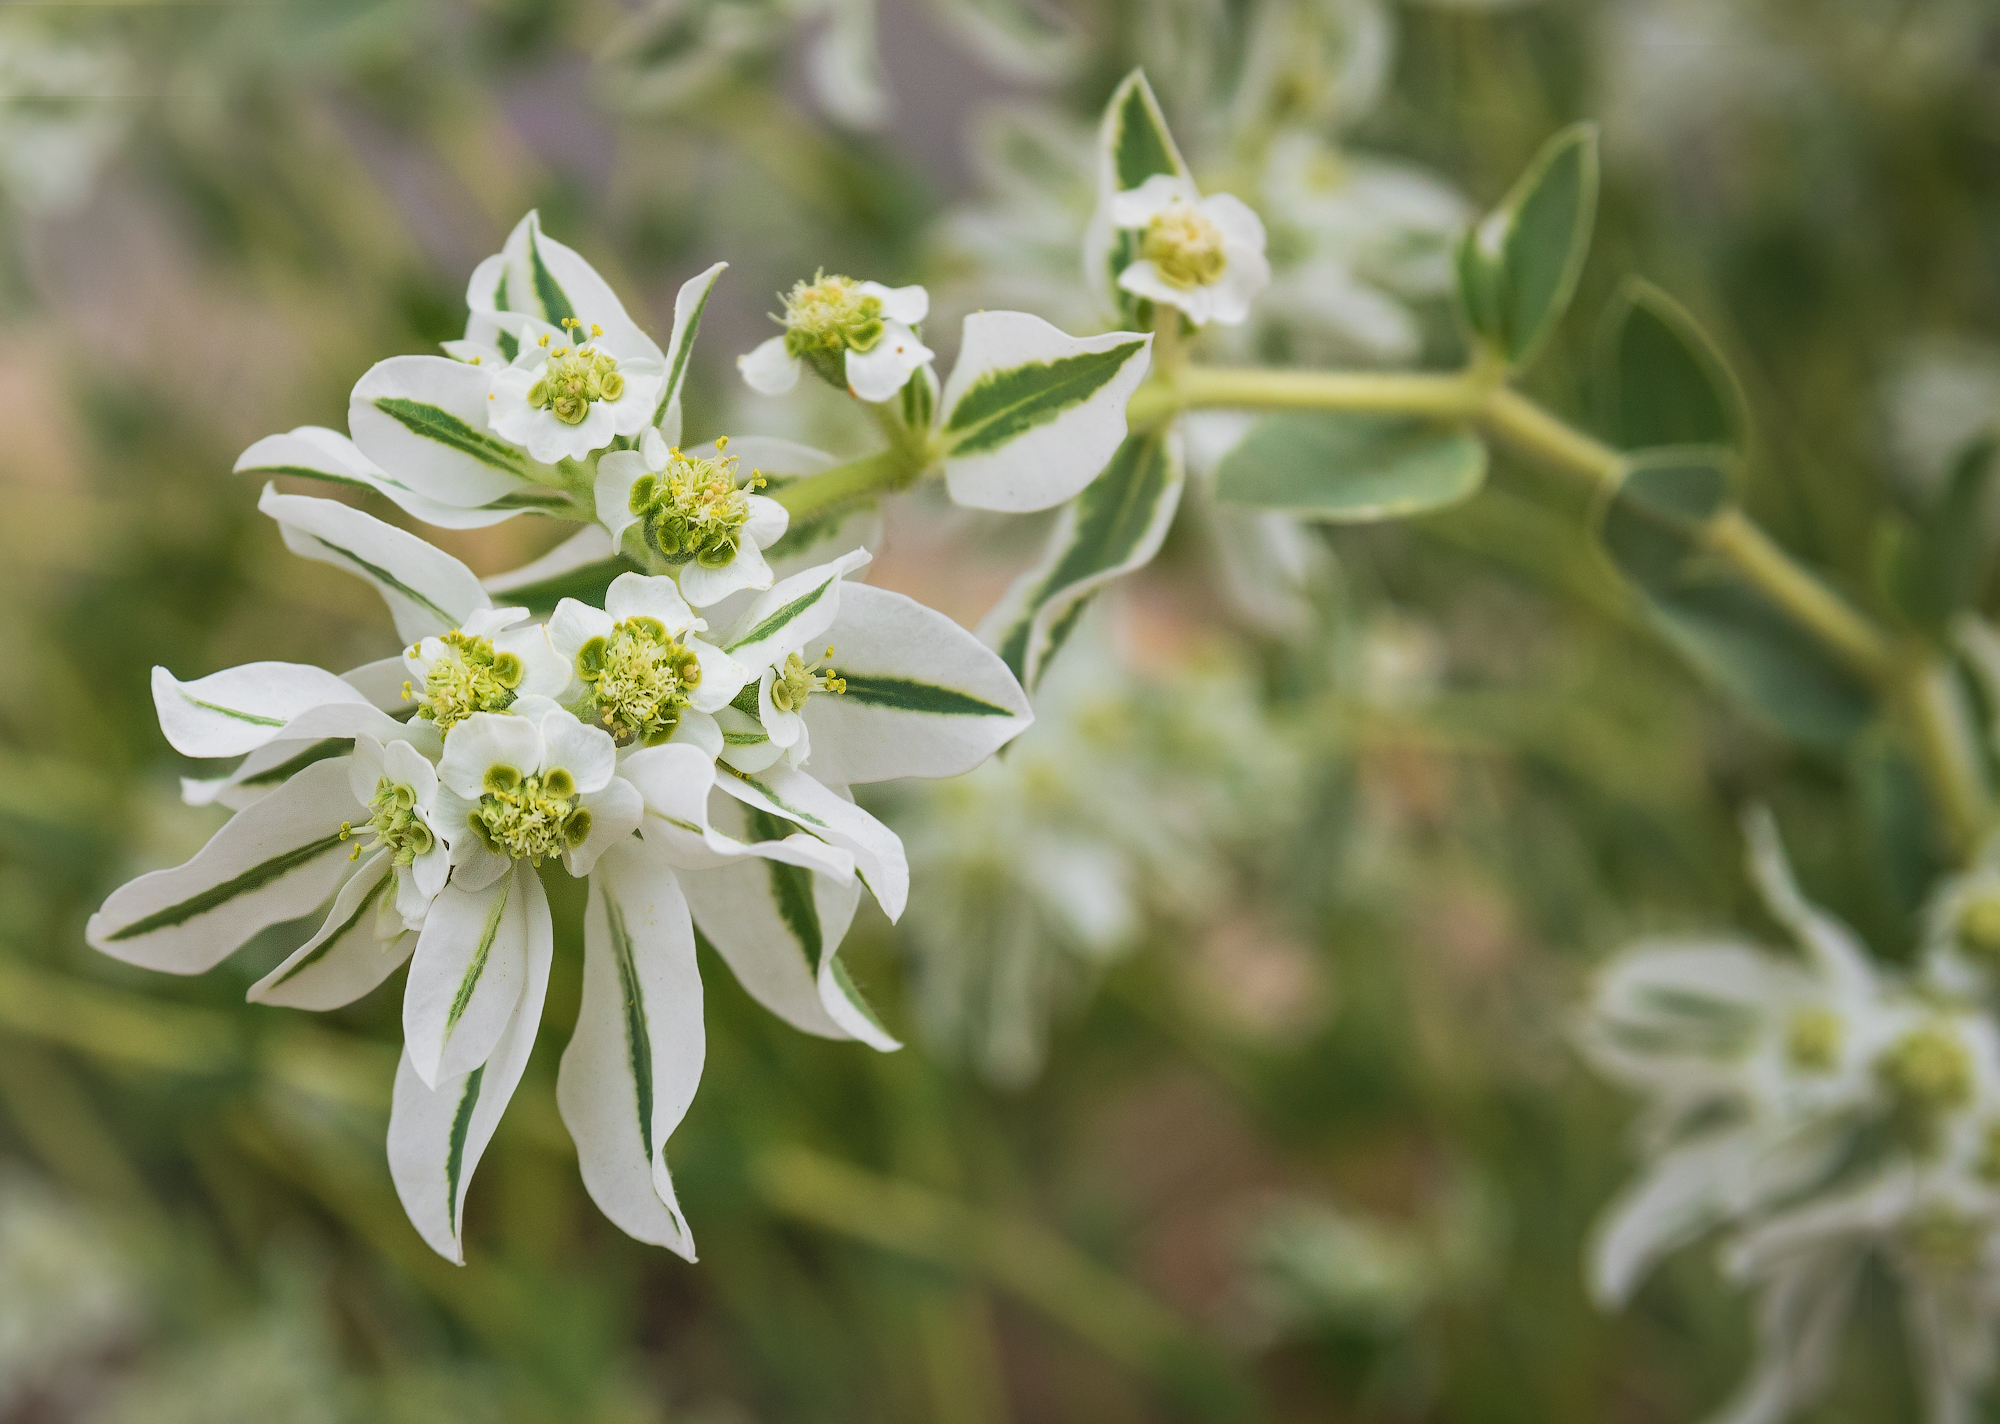
flower, plant, petal, herbaceous plant, flowering plant, terrestrial plant, subshrub, pollen, shrub, Pedicel, macro photography, caper family, wildflower, Pittosporaceae, plant stem, lily family, Heracleum plant, honeysuckle family, parsley family, Dogwood family